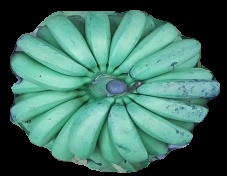
Variety: pachbale
Grade: grade2